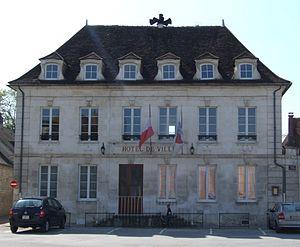
Hôtel de ville, Chablis, Yonne, Bourgogne, FRANCE
Chablis est une commune française située dans le département de l'Yonne en région Bourgogne-Franche-Comté.